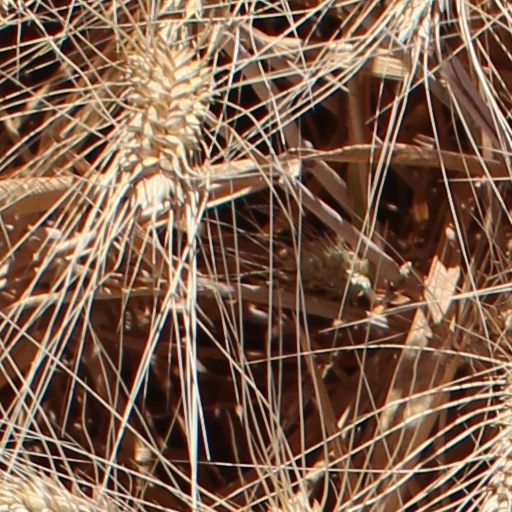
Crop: wheat